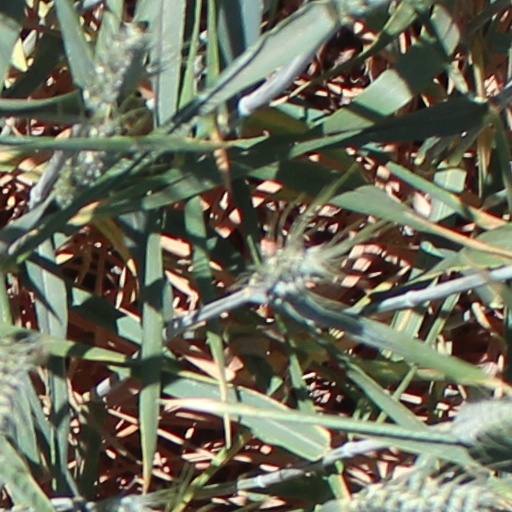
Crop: wheat